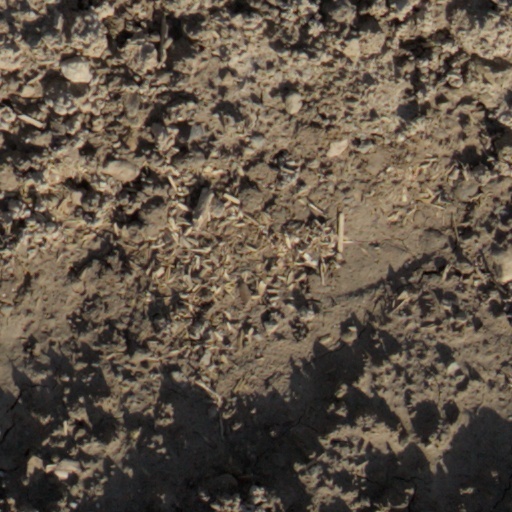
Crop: wheat